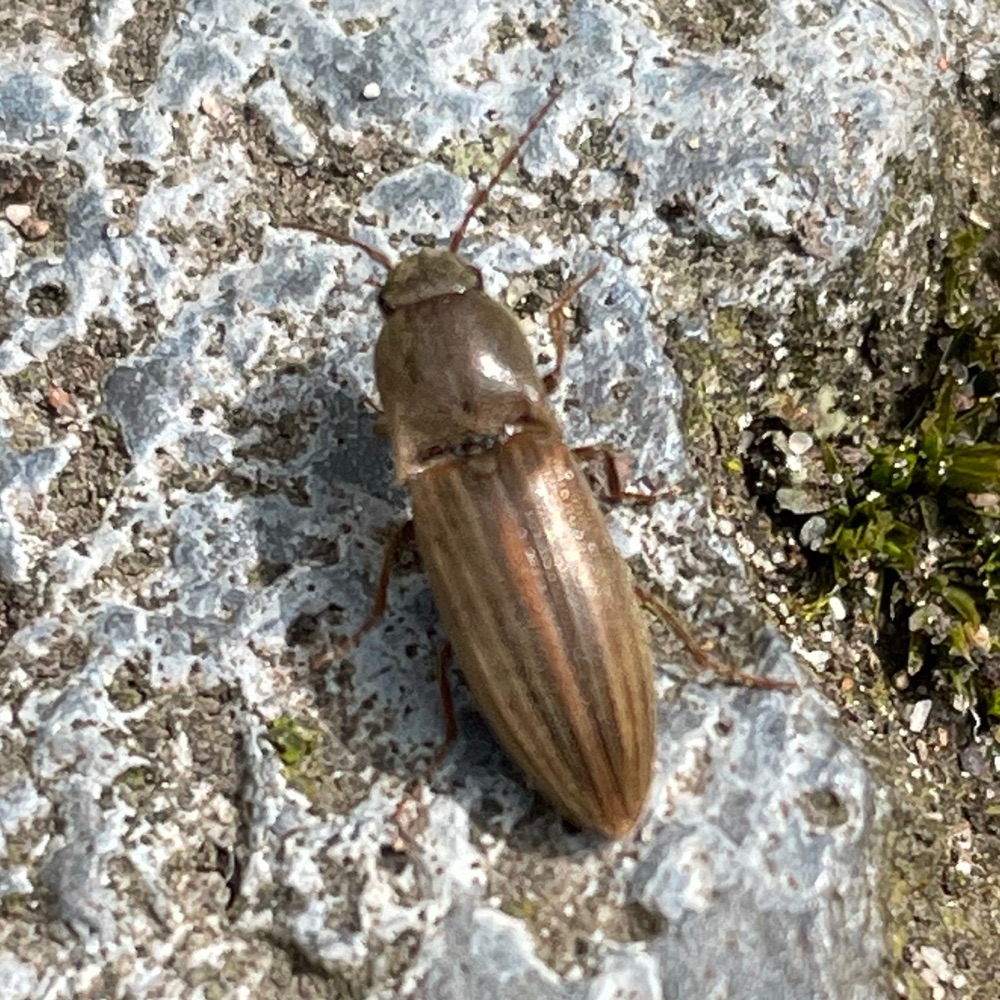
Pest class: clickbeetles_wireworms